North American fur trade

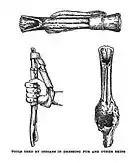
Fur cleaning tools

The earliest European trading for beaver pelts dated to the growing cod fishing industry that spread to the Grand Banks of the North Atlantic in the 16th century. The new preservation technique of drying fish allowed the mainly Basque fishermen to fish near the Newfoundland coast and transport fish back to Europe for sale. The fishermen sought suitable harbors with ample lumber to dry large quantities of cod. This generated their earliest contact with local Indigenous peoples, with whom the fisherman began simple trading.